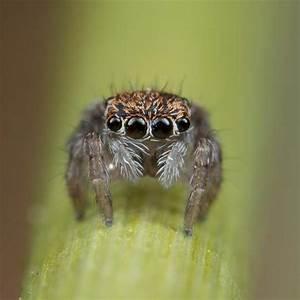
spider